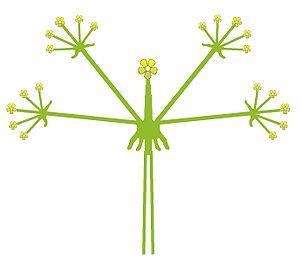
En botanique, une cyme est une inflorescence simple définie, dans laquelle l'axe principal est terminé par une fleur ; cette fleur, qui est la fleur centrale de l'inflorescence fleurit en premier et arrête la croissance de l'axe, d'où le qualificatif de définie. Il en est de même des axes secondaires, tous terminés par une fleur. Contrairement au cas des inflorescences indéfinies, la floraison est centrifuge.
La famille des Apiacées est constituée de plantes dicotylédones caractérisées notamment par leur inflorescence typique, l'ombelle, d'où leur appellation d’Ombellifères. Cette famille relativement homogène, à répartition cosmopolite comprend près de 3 500 espèces réparties en 463 genres, surtout présentes dans les régions tempérées du monde. C'est l'une des plus importantes familles de plantes à fleurs, la sixième après les Orchidaceae, les Asteraceae et les Fabaceae par le nombre d'espèces. Plusieurs espèces fournissent des légumes ou condiments appréciés, certaines sont toxiques comme la grande ciguë.